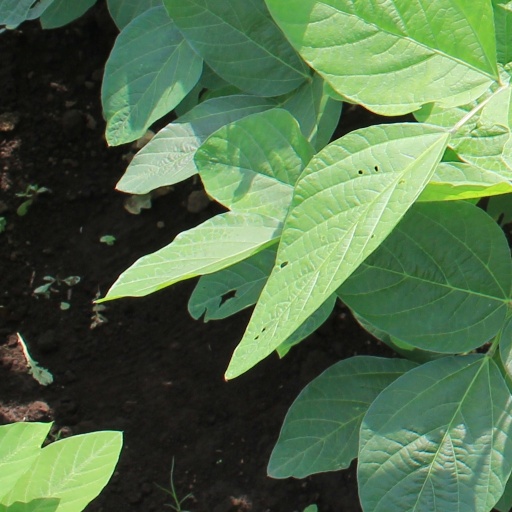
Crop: soybean